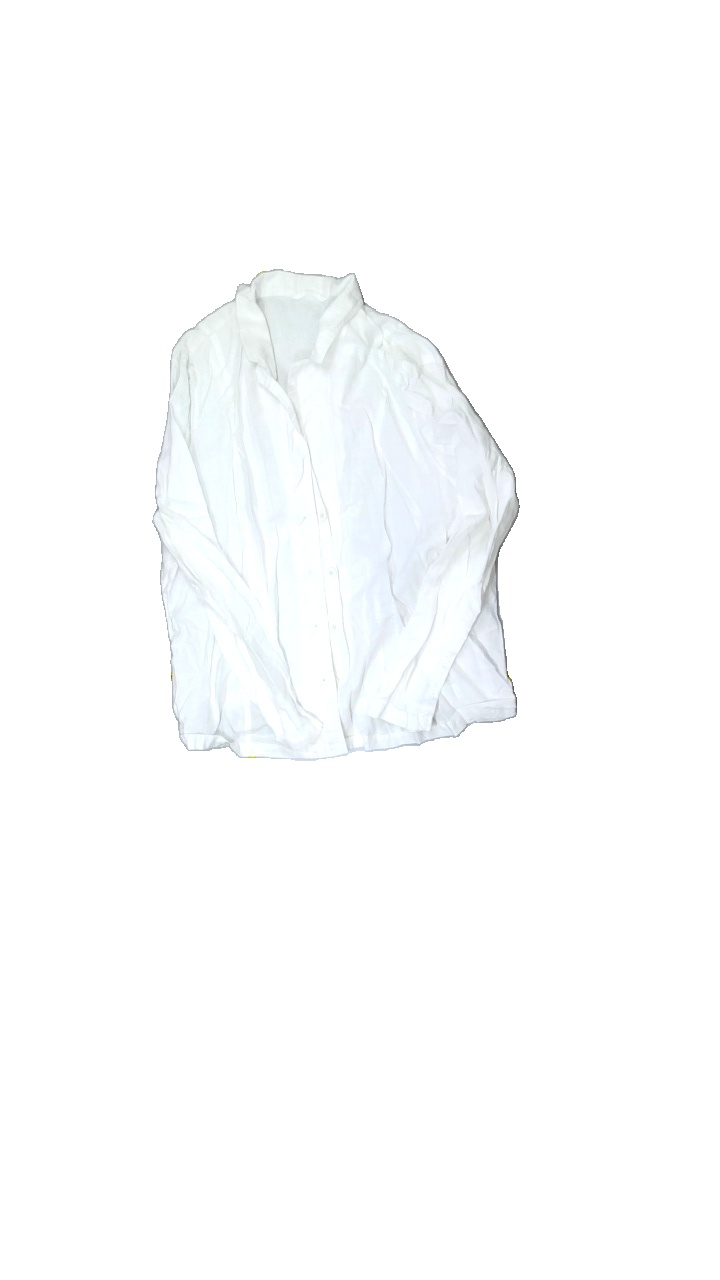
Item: Shirt (Ladies)
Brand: Missing
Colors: White
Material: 100% cotton
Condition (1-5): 4
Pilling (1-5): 5
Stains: Minor
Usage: Reuse
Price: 100-150